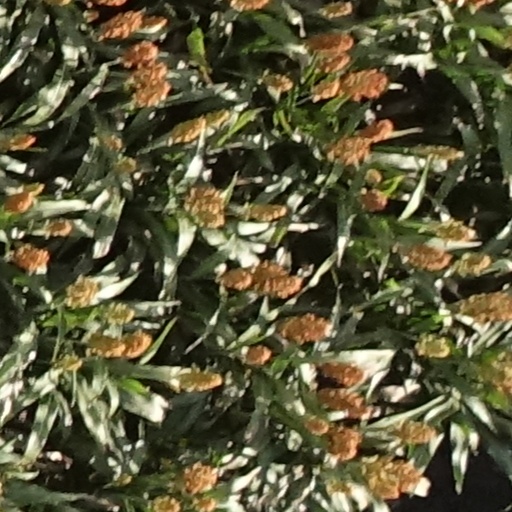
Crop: sorghum